Rand Brooks

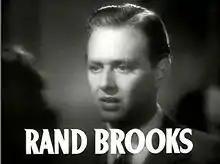
Brooks in the trailer for "Dramatic School", 1938

Arlington Rand Brooks Jr. (September 21, 1918 – September 1, 2003) was an American film and television actor.